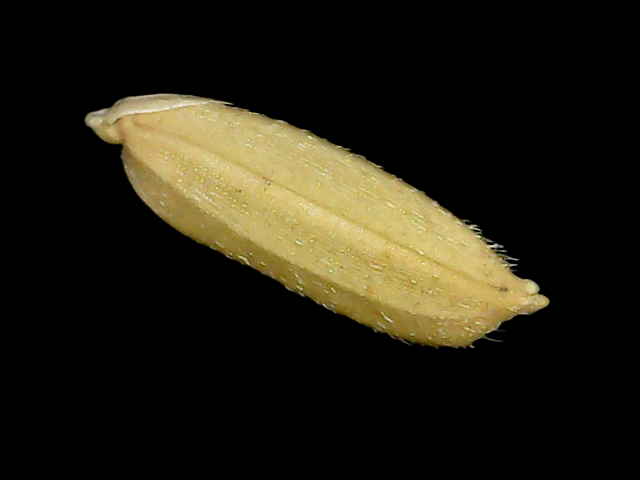
Rice variety: Bd30